Park College of Engineering and Technology

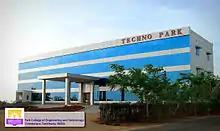
Techno Park

The Park College of Engineering and Technology (PCET) was started in 1997 and is situated on the National Highway NH 47 in Kaniyur, 28 km east from the industrial city of Coimbatore in Tamil Nadu. It is located on 30 acres of land surrounded by green fields and coconut groves on its three sides, and industry on the other.